Cascade Range

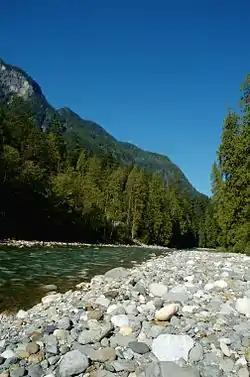
The Coquihalla River in the Canadian Cascades

In 1805, the Lewis and Clark Expedition passed through the Cascades on the Columbia River, which for many years was the only practical way to pass that part of the range. They were the first non-indigenous people to see Mount Adams, but they thought it was Mount St. Helens. When they later saw Mount St. Helens they thought it was Mount Rainier. On their return trip, Lewis and Clark spotted a high but distant snowy pinnacle that they named for the sponsor of the expedition, U.S. President Thomas Jefferson. Lewis and Clark called the Cascade Range the "Western Mountains".